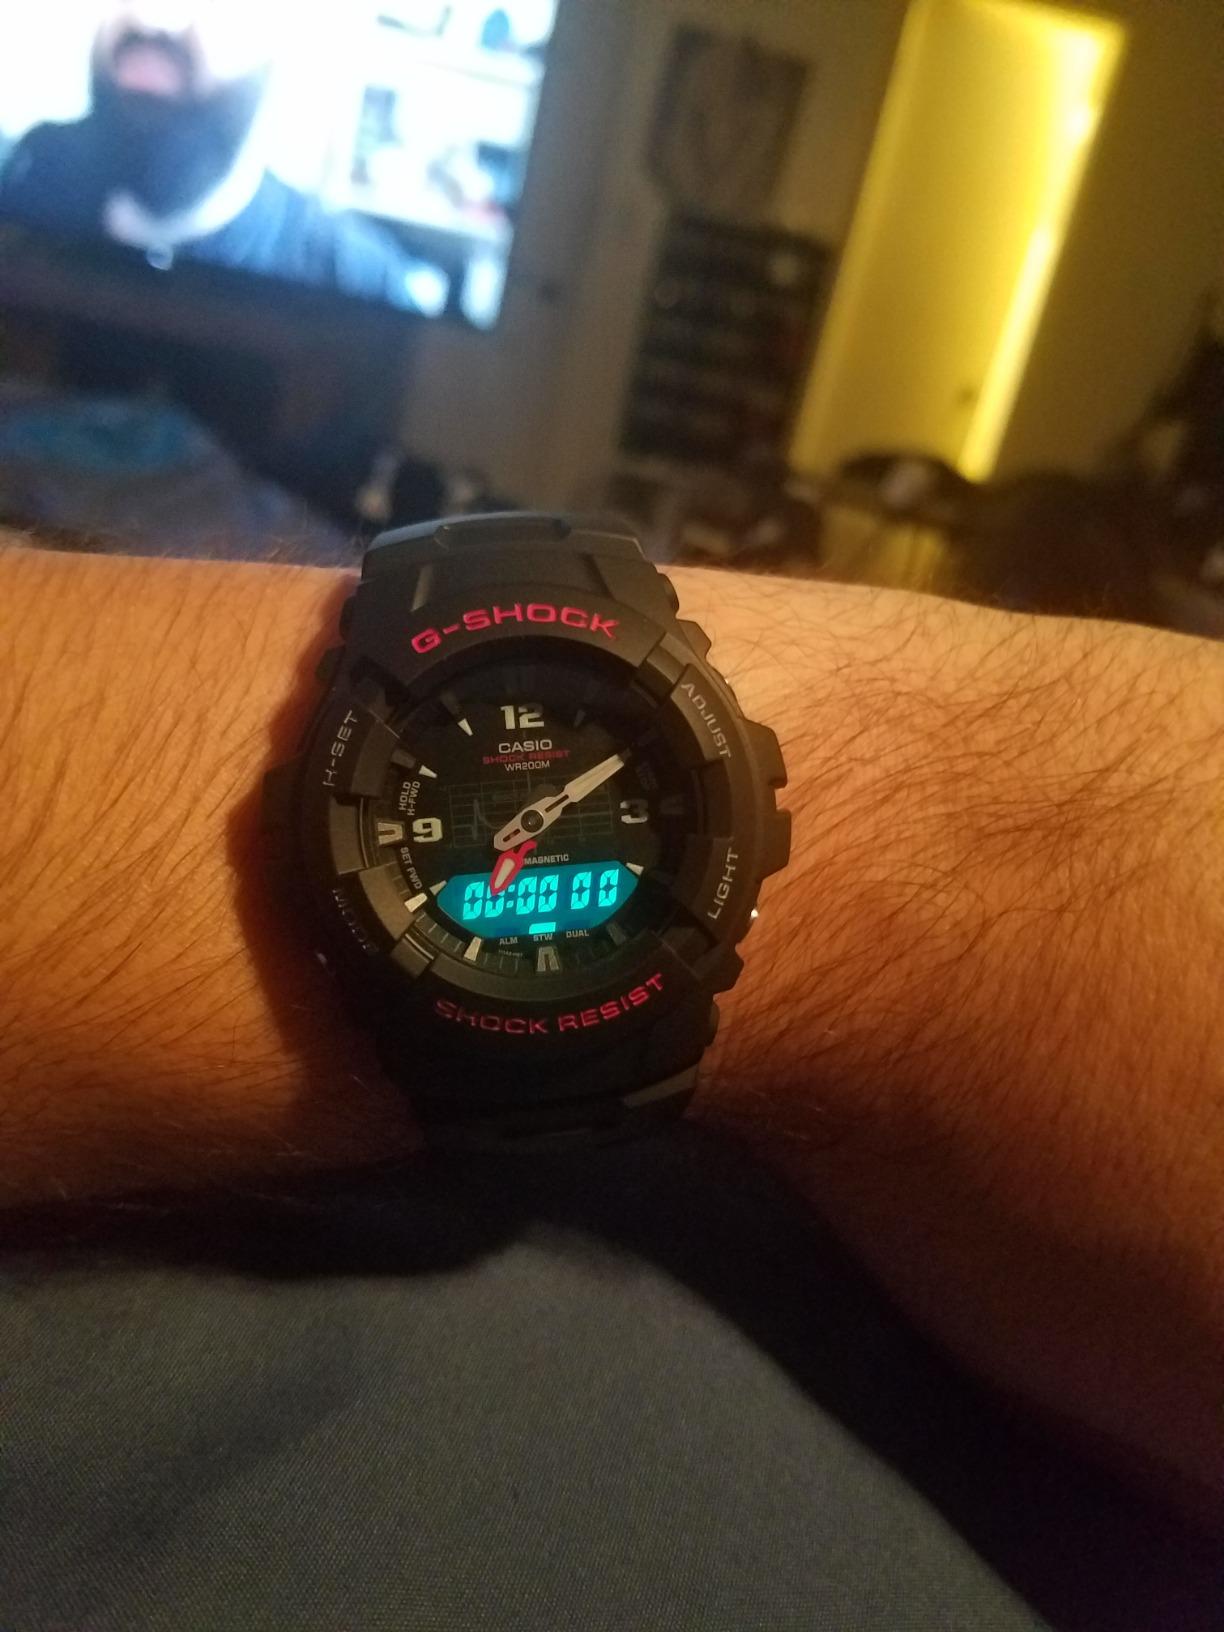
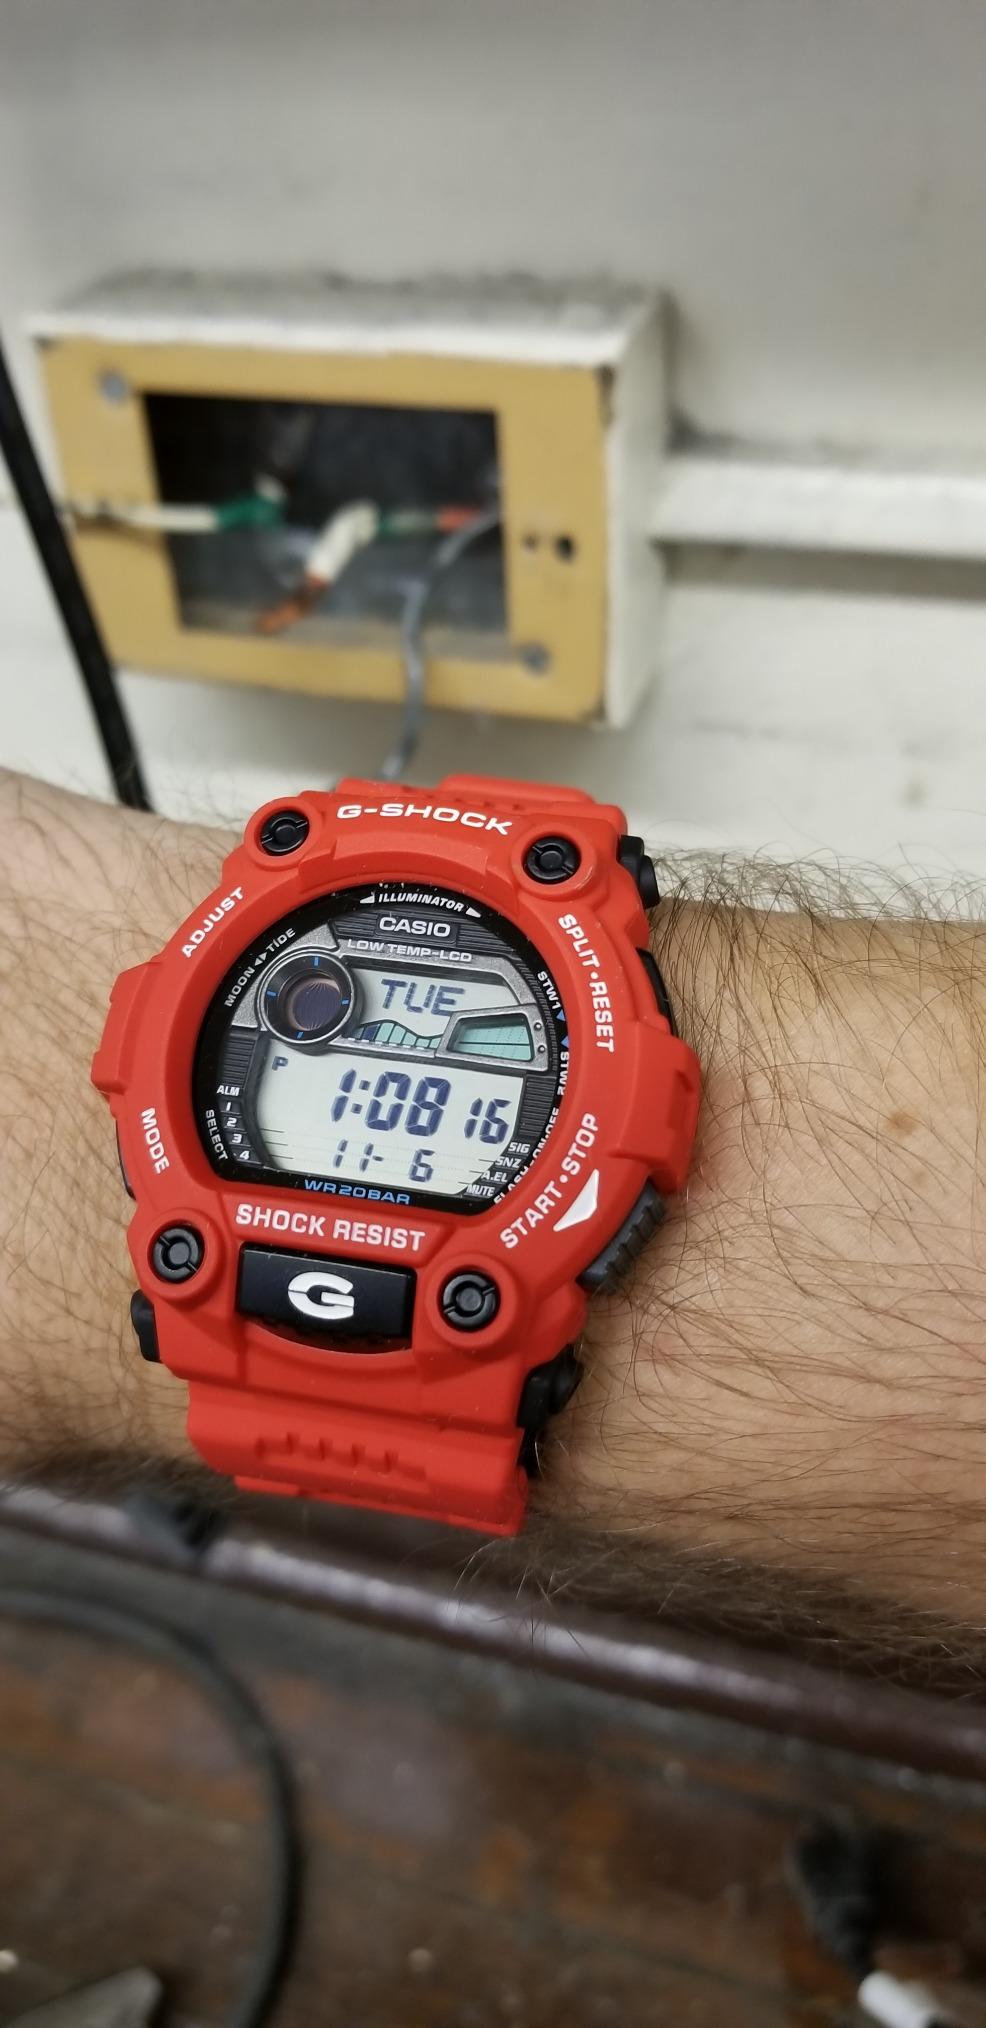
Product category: accessories_watch
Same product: no